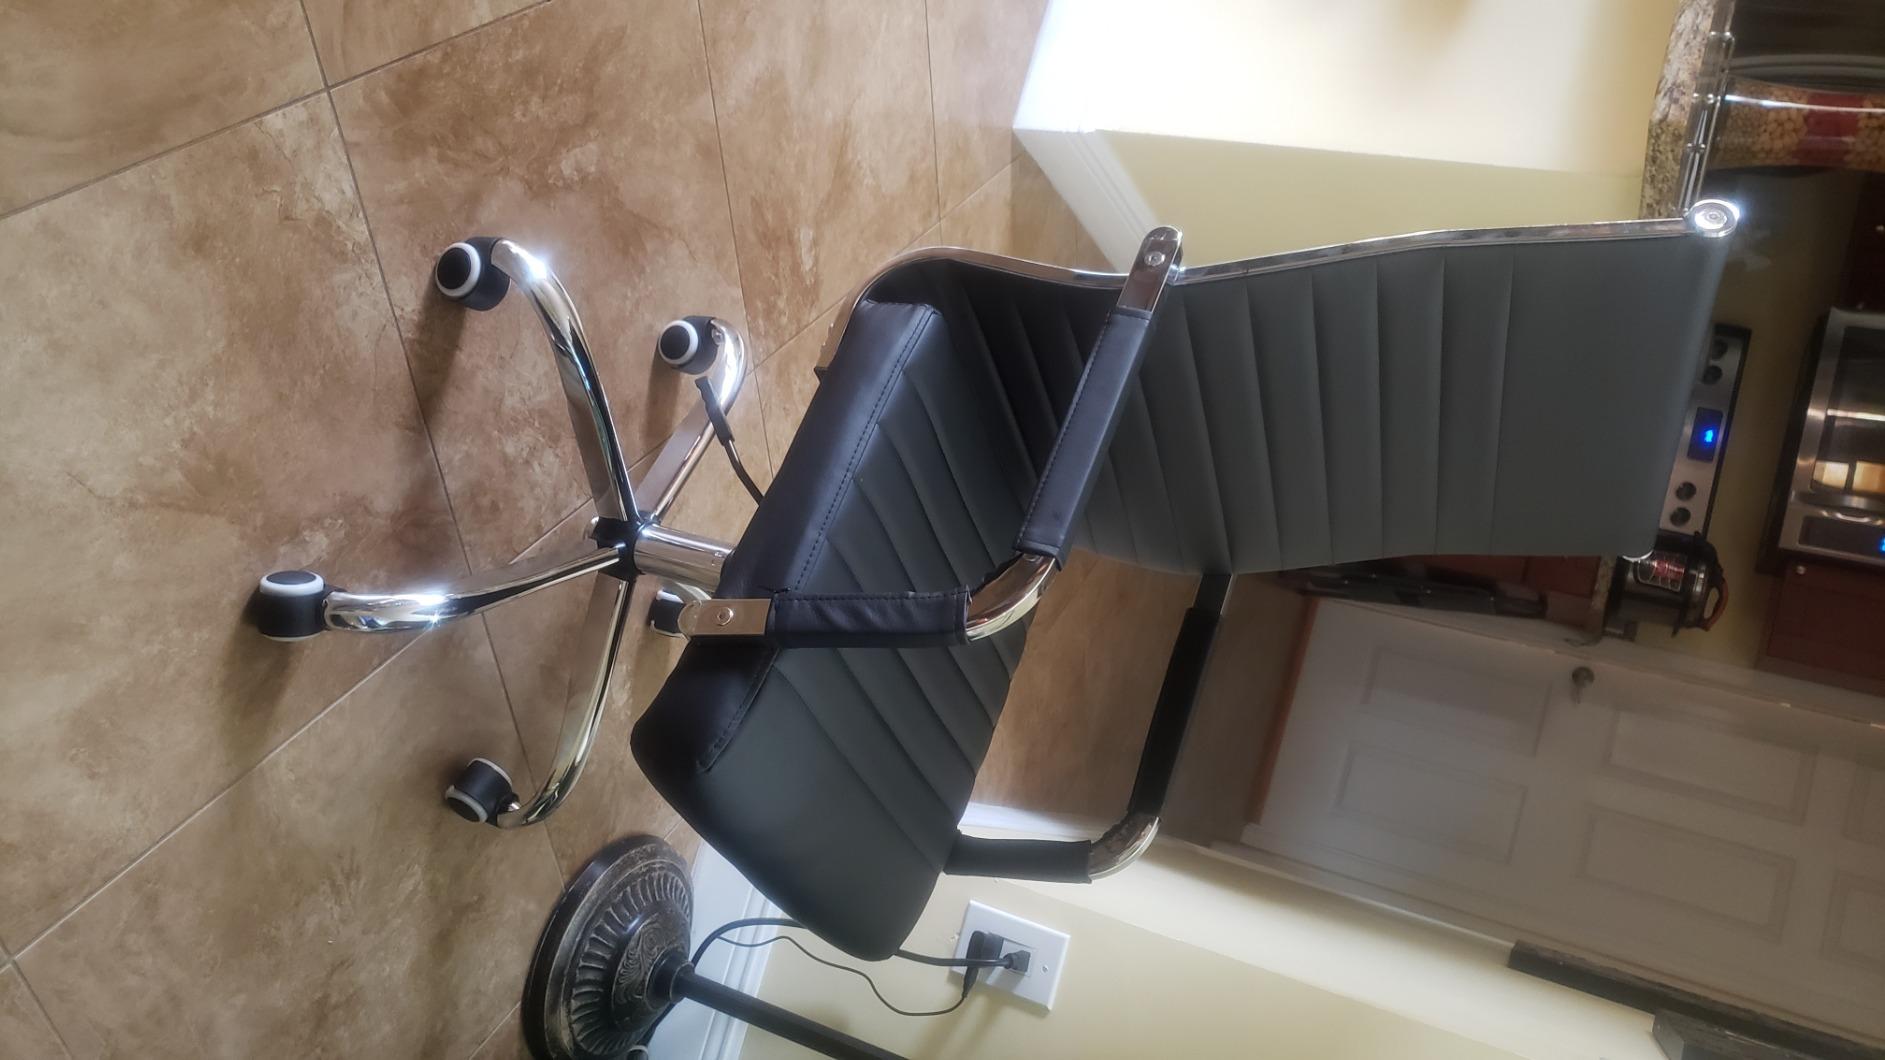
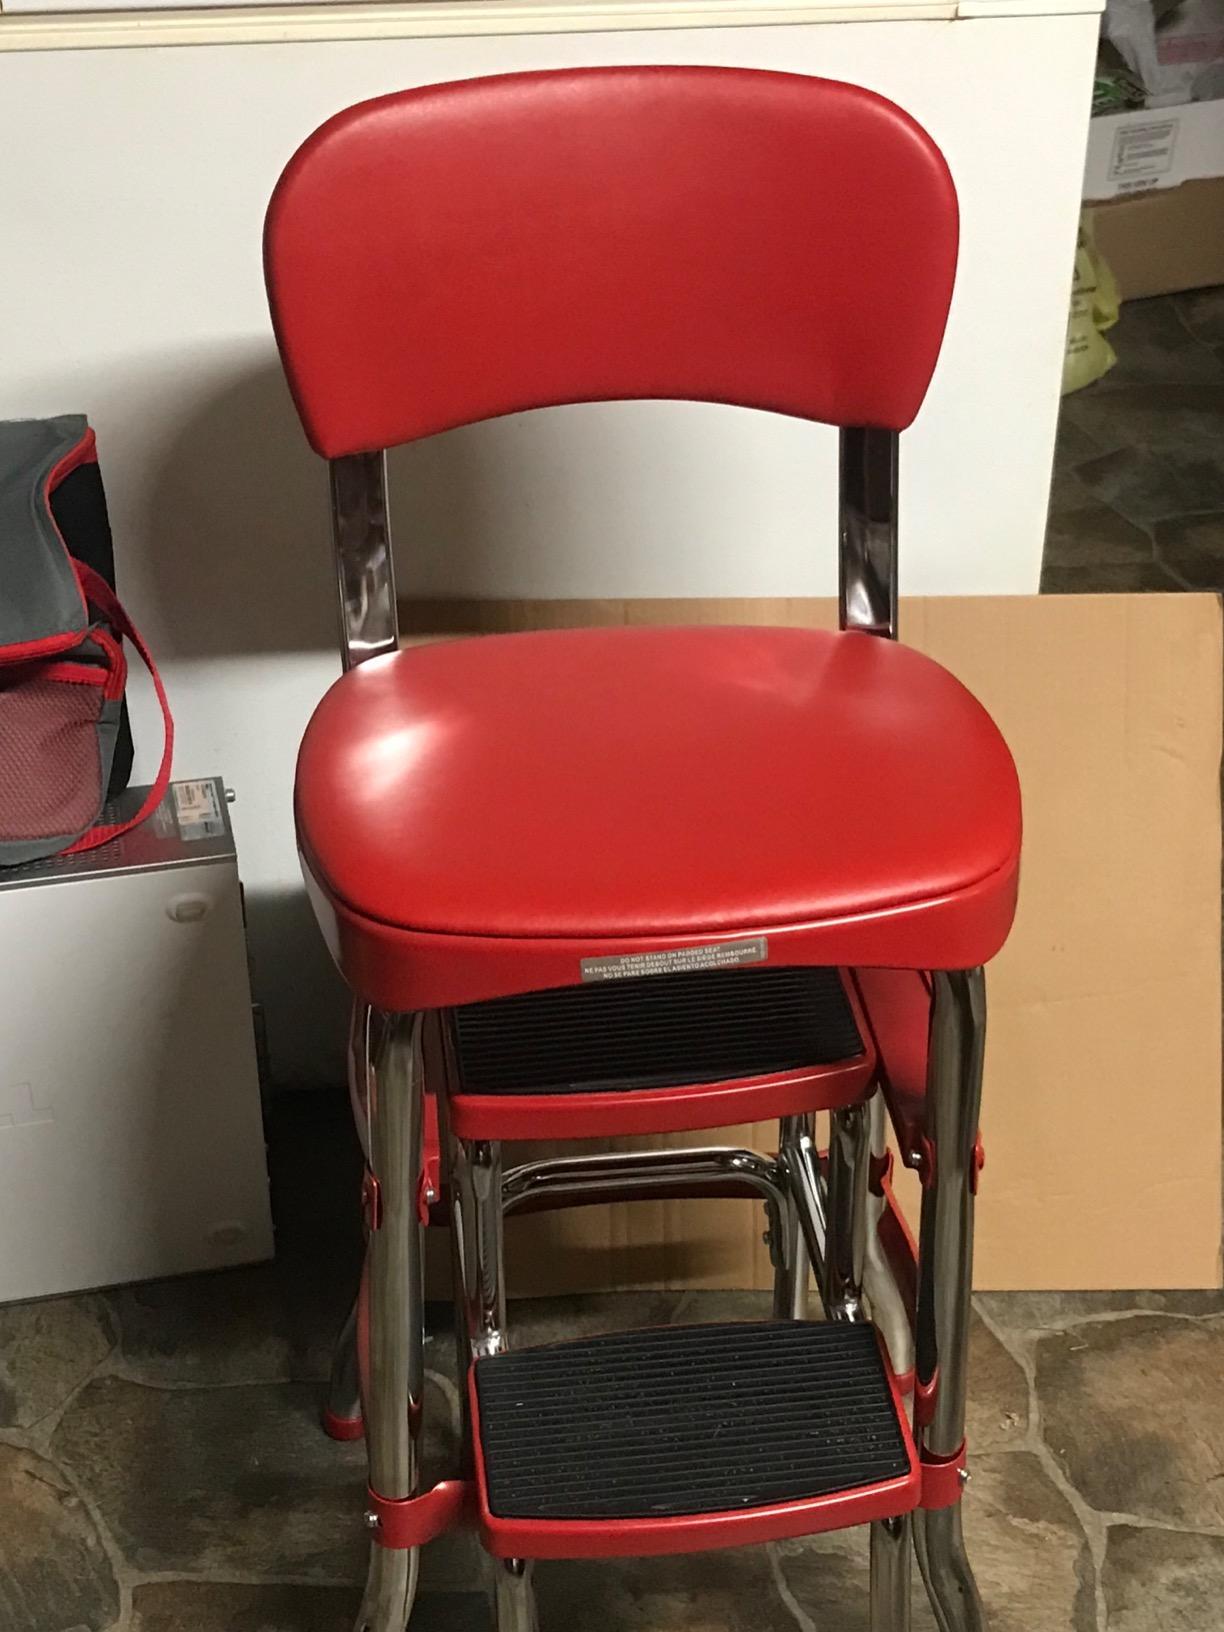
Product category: items_chair
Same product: no